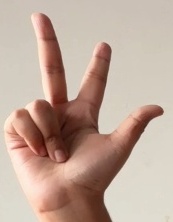
ASL sign: 3